Shotgun

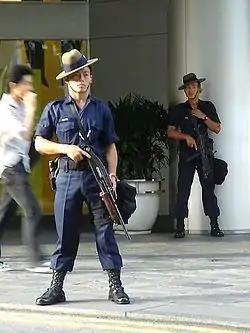
A Gurkha Contingent trooper in Singapore armed with a folding stock pump shotgun

Shotguns are common weapons in military use, particularly for special purposes. Shotguns are found aboard naval vessels for shipboard security, because the weapon is very effective at close range as a way of repelling enemy boarding parties. In a naval setting, stainless steel shotguns are often used, because regular steel is more prone to corrosion in the marine environment. Shotguns are also used by military police units. U.S. Marines have used shotguns since their inception at the squad level, often in the hands of NCOs, while the U.S. Army often issued them to a squad's point man. Shotguns were modified for and used in the trench warfare of World War I, in the jungle combat of World War II and the Vietnam War. Shotguns were also used in the Iraq War, being popular with soldiers in urban combat environments. Some U.S. units in Iraq used shotguns with special frangible breaching rounds to blow the locks or hinges off doors when making a surprise entry into a dwelling.